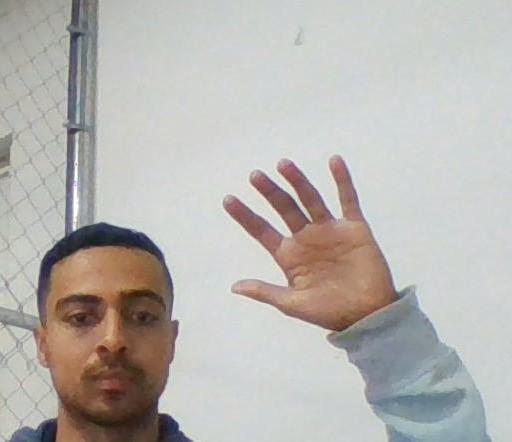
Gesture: palm